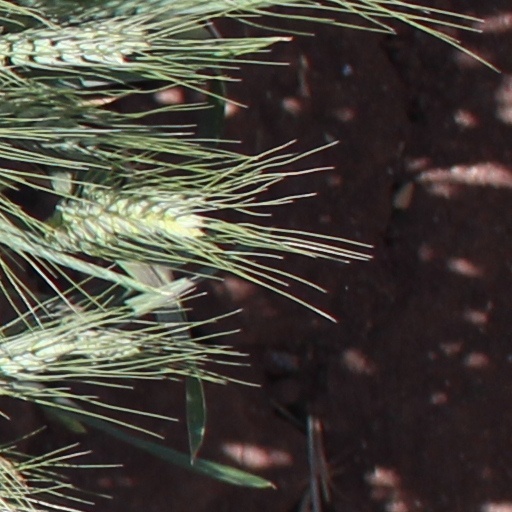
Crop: wheat